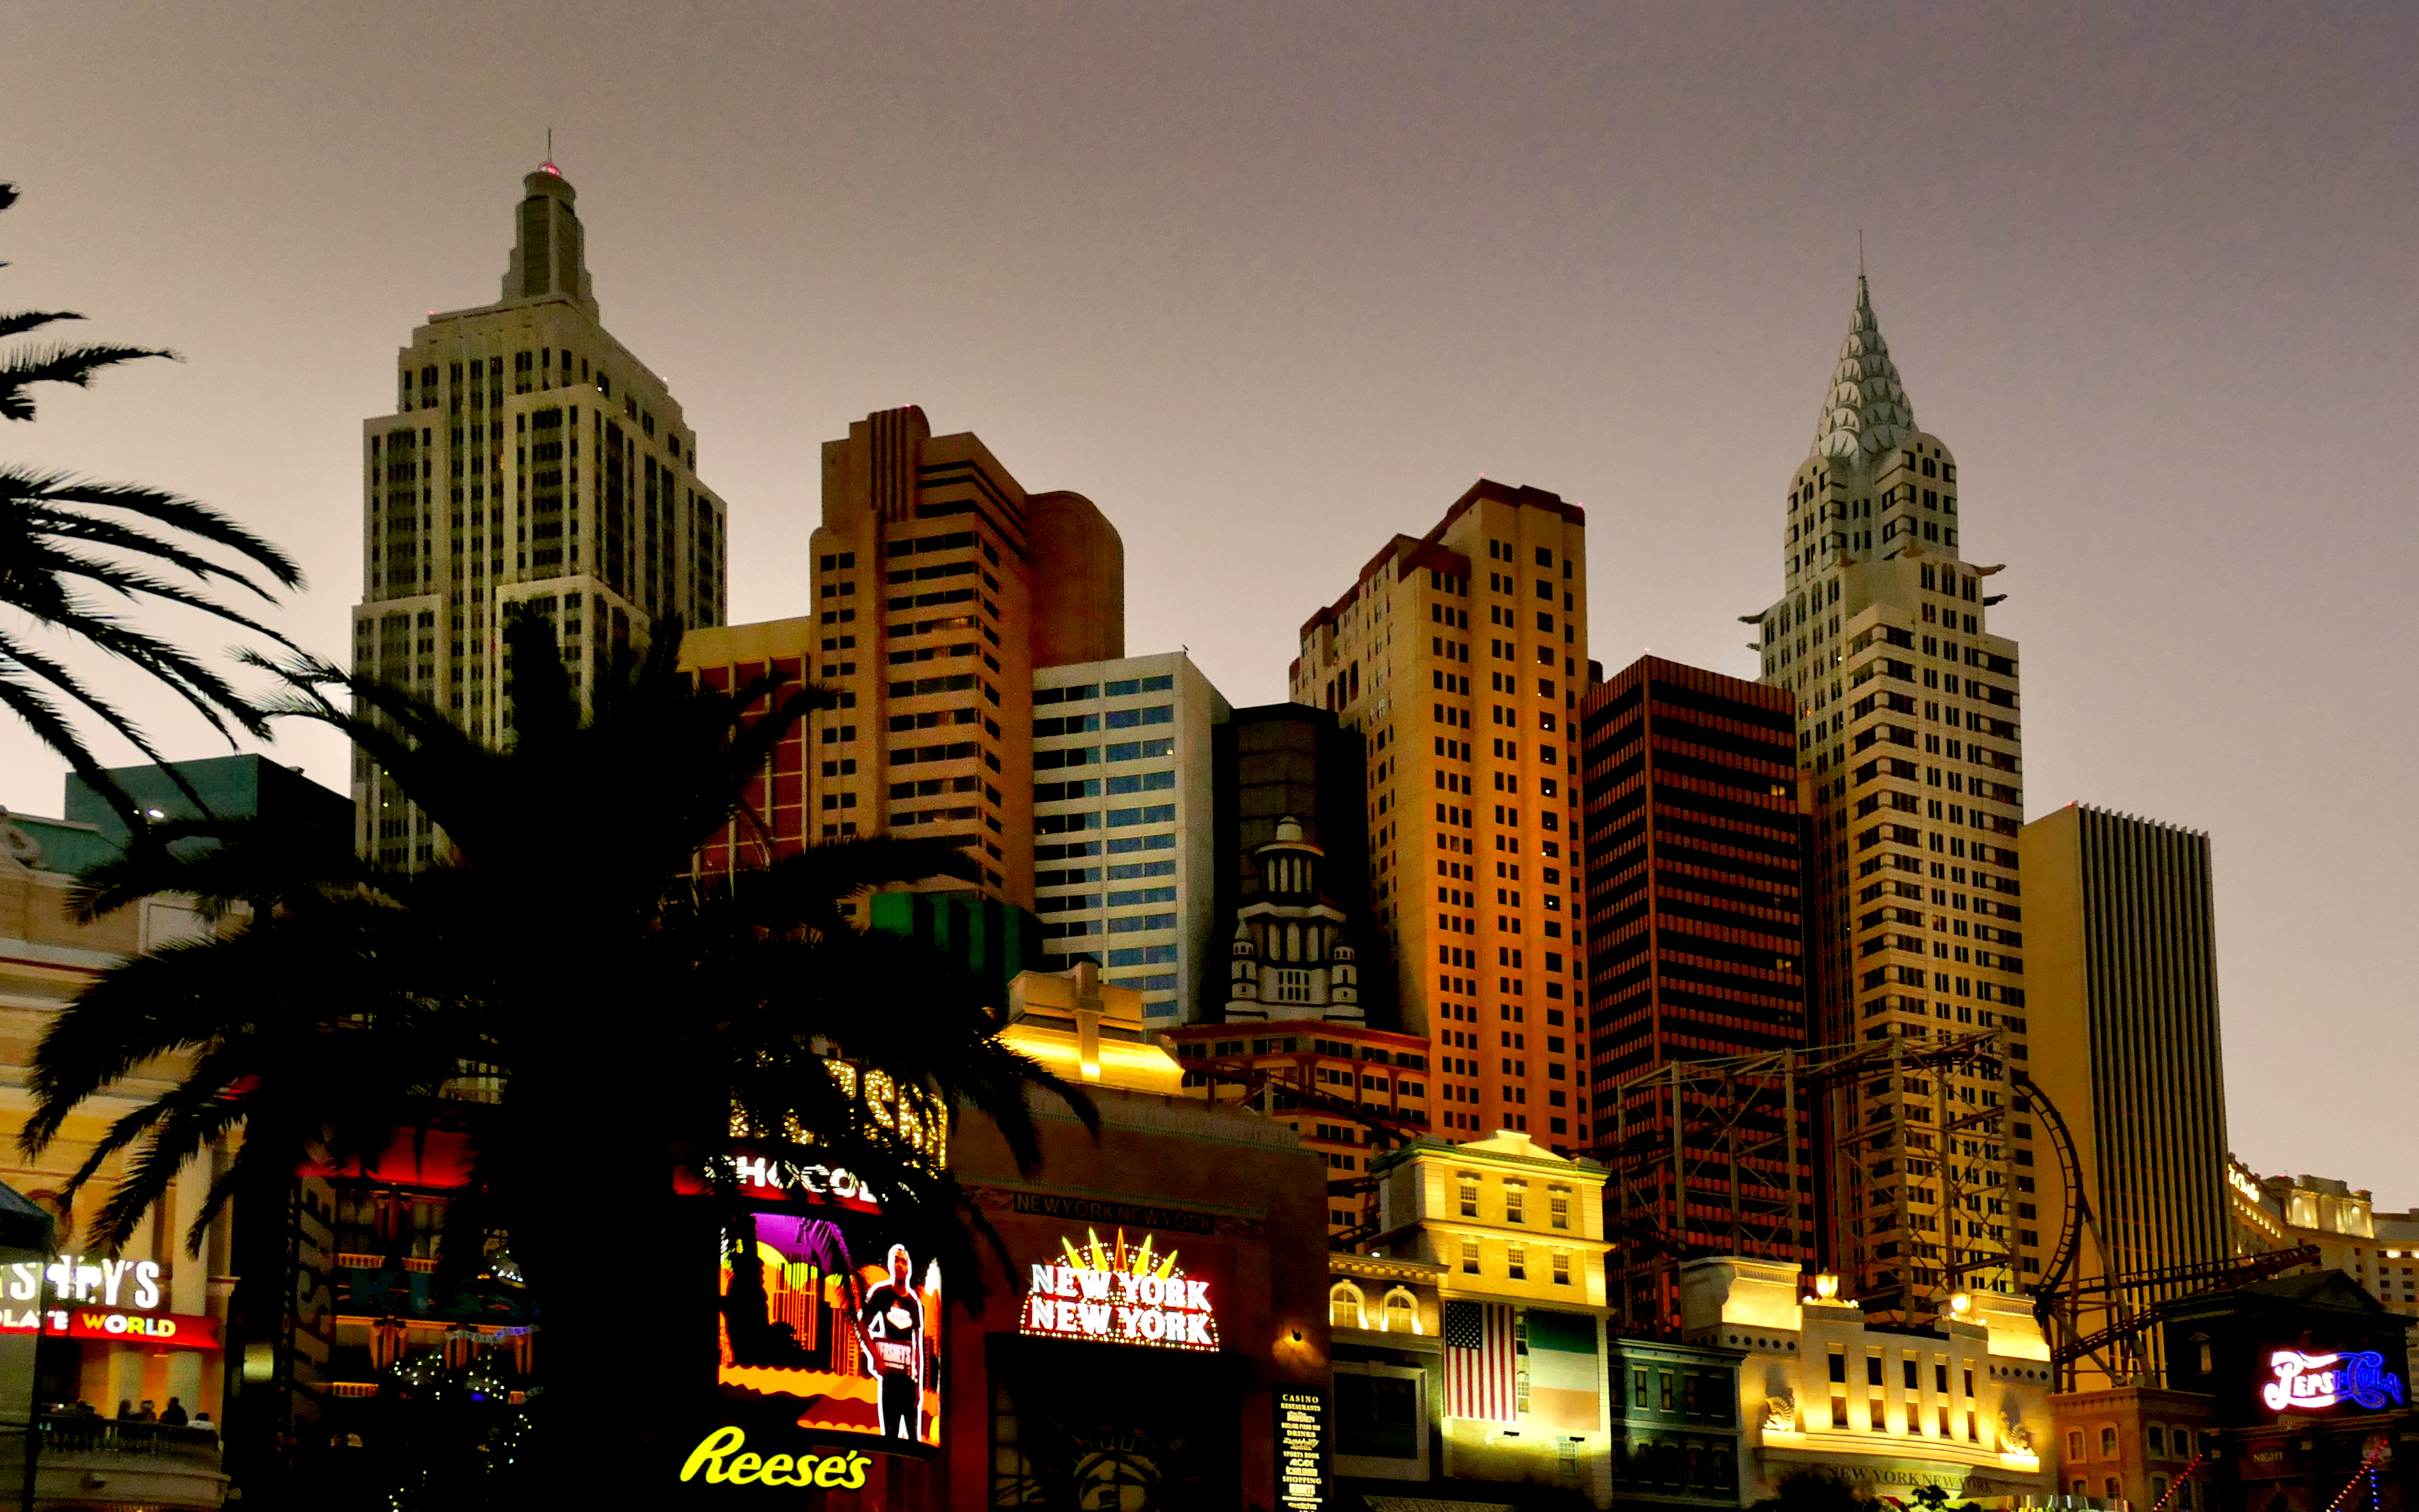
skyline, night, city, skyscraper, highrise, cityscape, downtown, evening, landmark, publicdomain, lasvegas, lumixz1000, metropolis, urban area, human settlement, metropolitan area